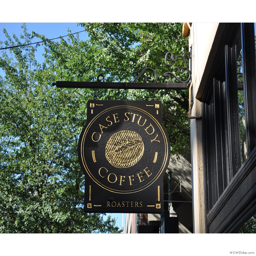
the sign lets you know that you 've come to the right place .